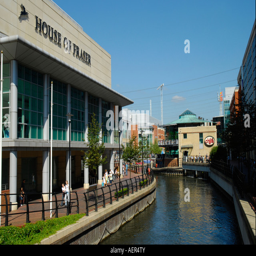
view looking east along river